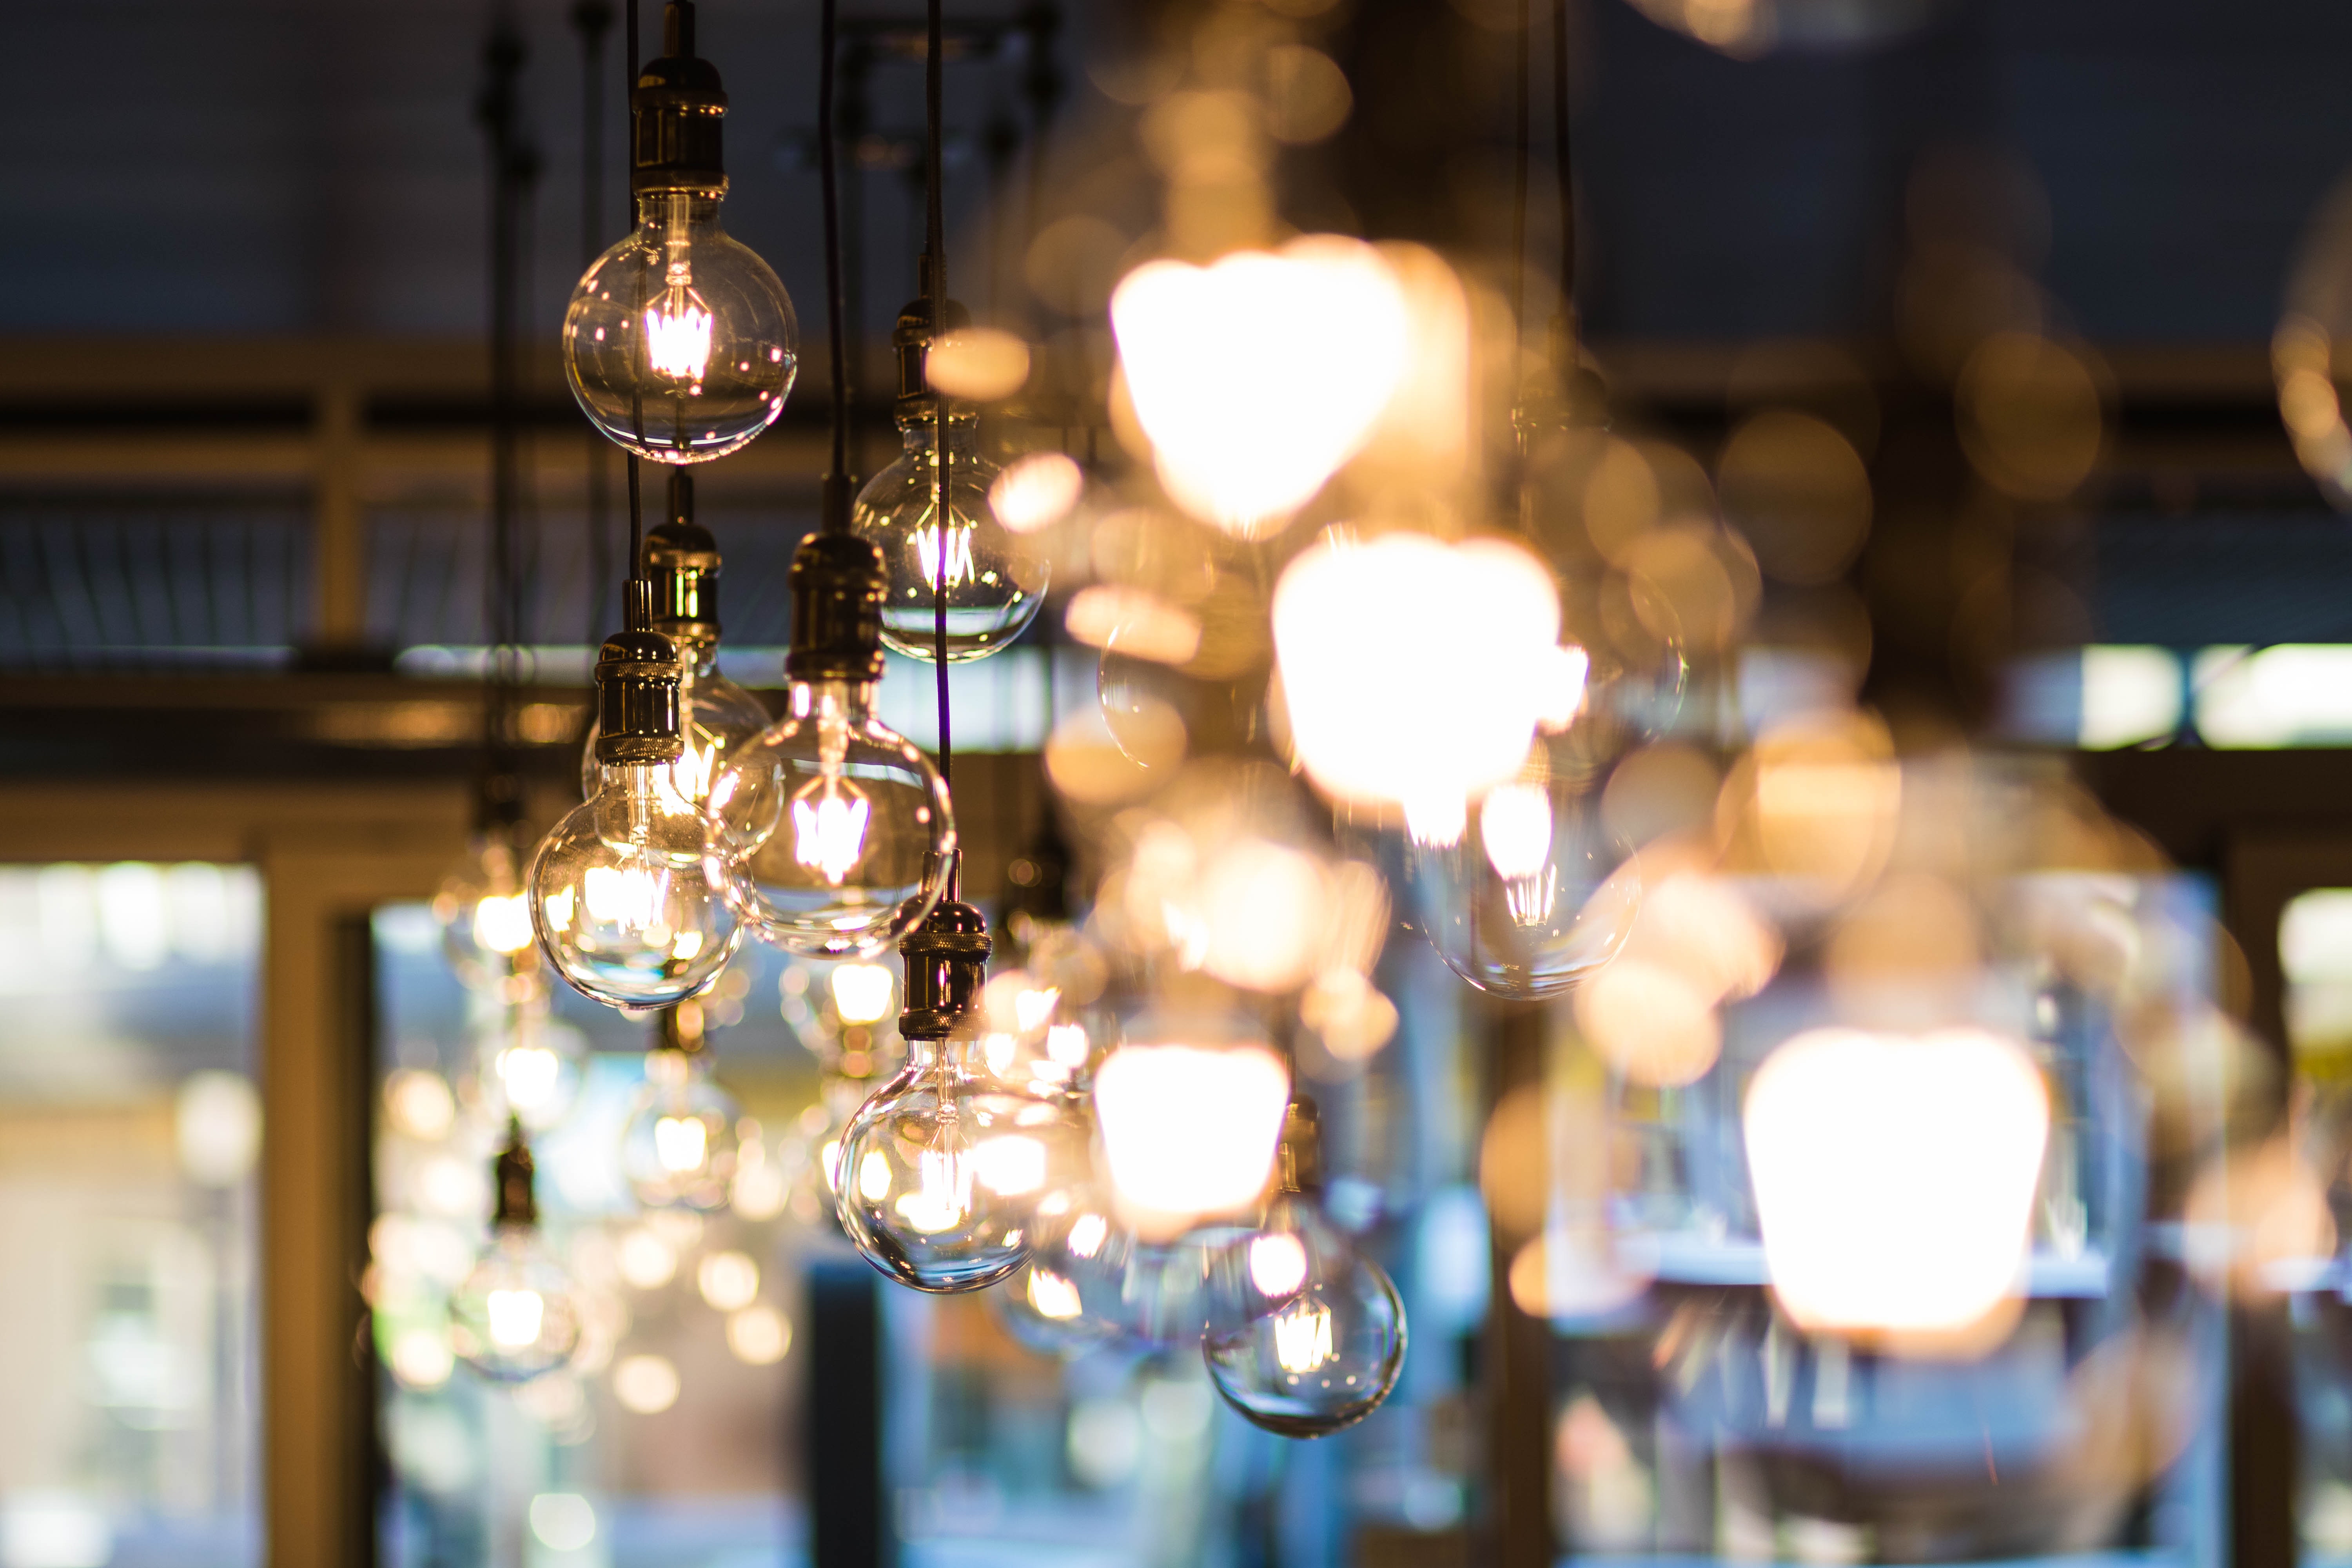
lighting, light, chandelier, light fixture, yellow, lighting accessory, restaurant, design, architecture, interior design, incandescent light bulb, city, glass, ceiling, lamp, lantern, metal